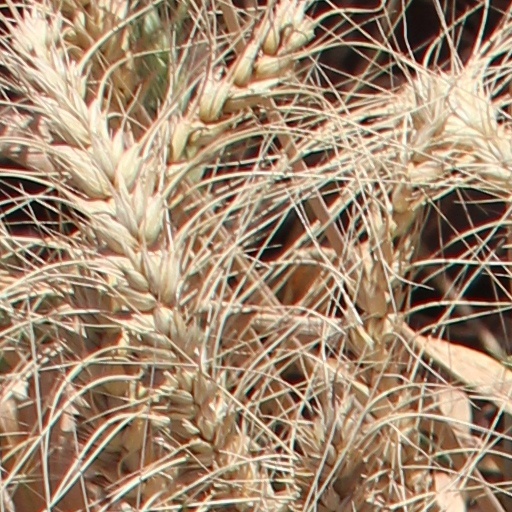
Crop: wheat